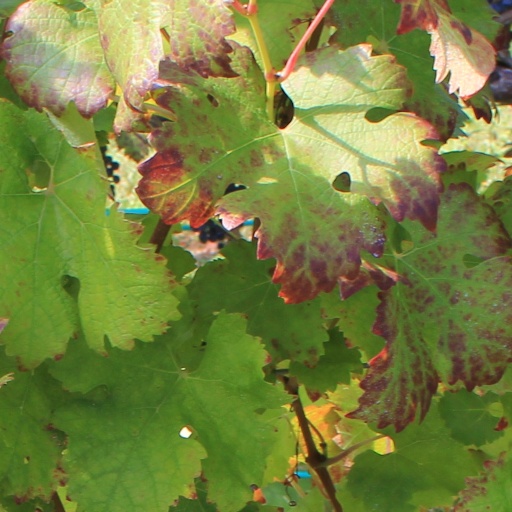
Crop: grape